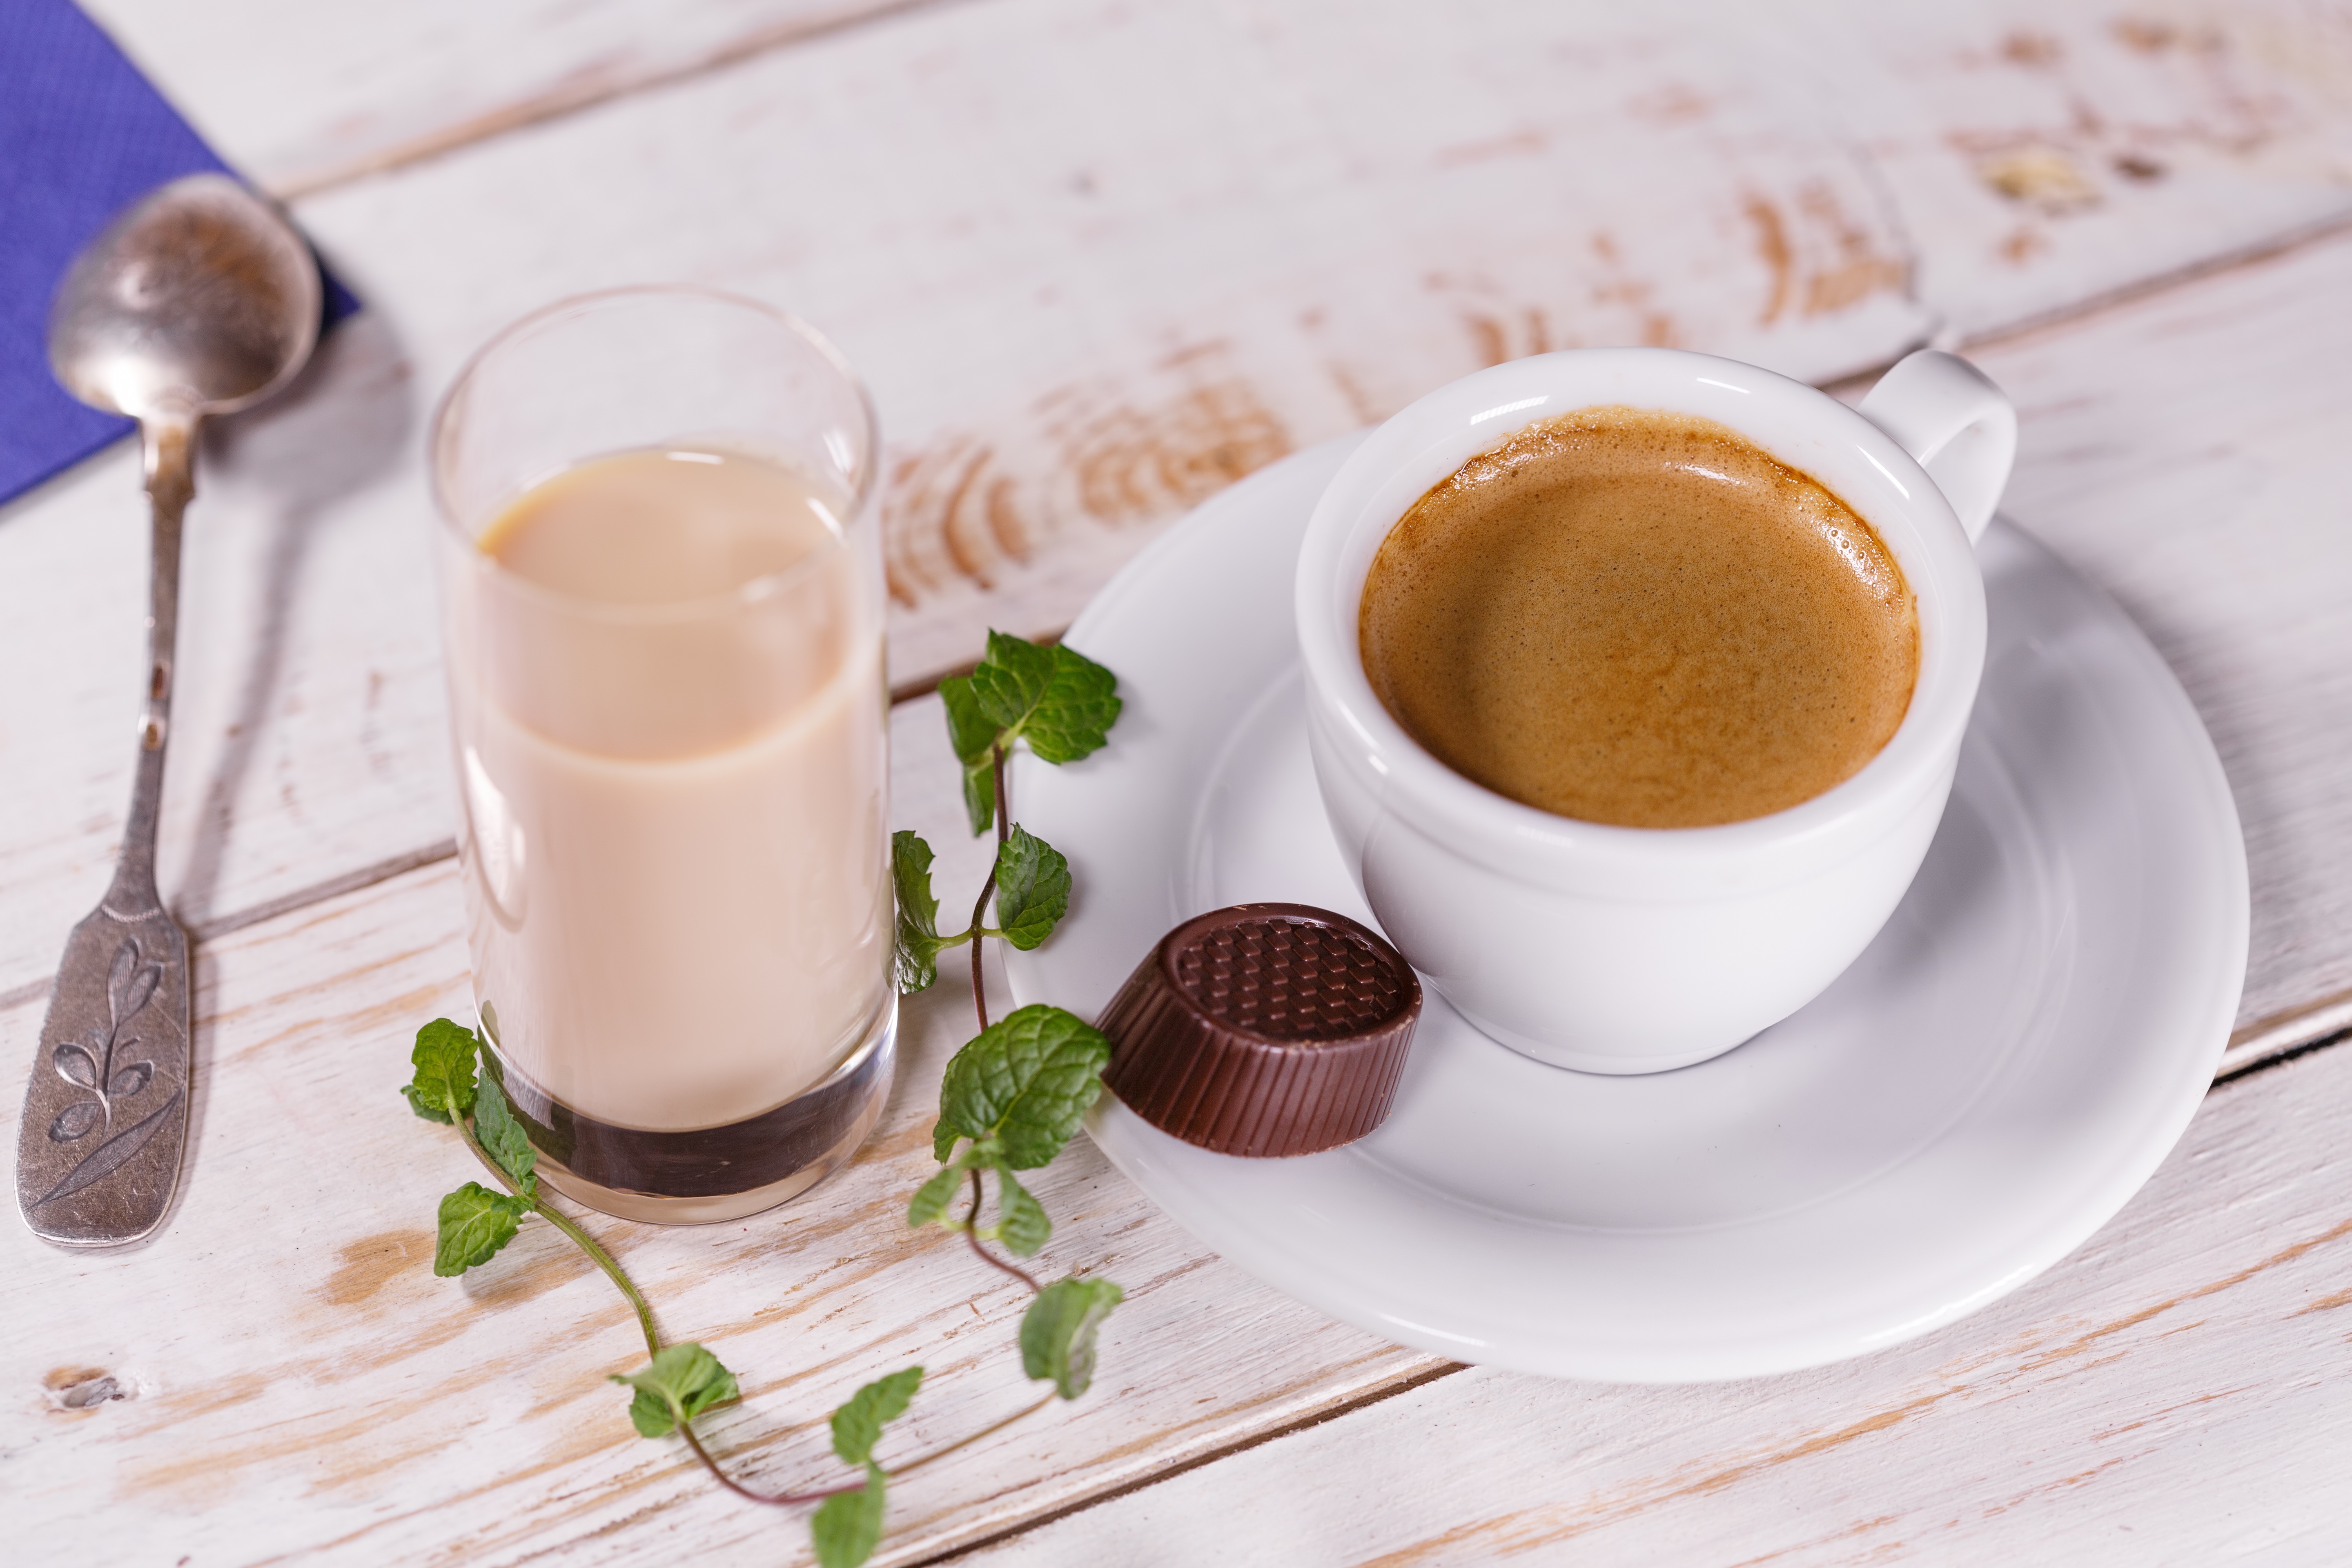
cafe, coffee, tea, cup, dish, meal, food, beverage, drink, breakfast, espresso, coffee cup, flavor, drinking coffee, caf au lait, caff macchiato, masala chai